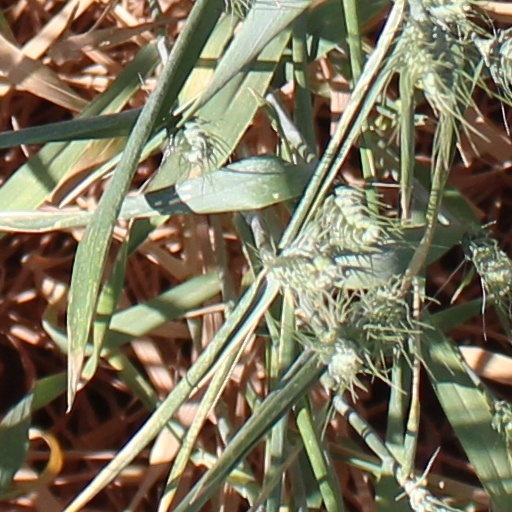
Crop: wheat